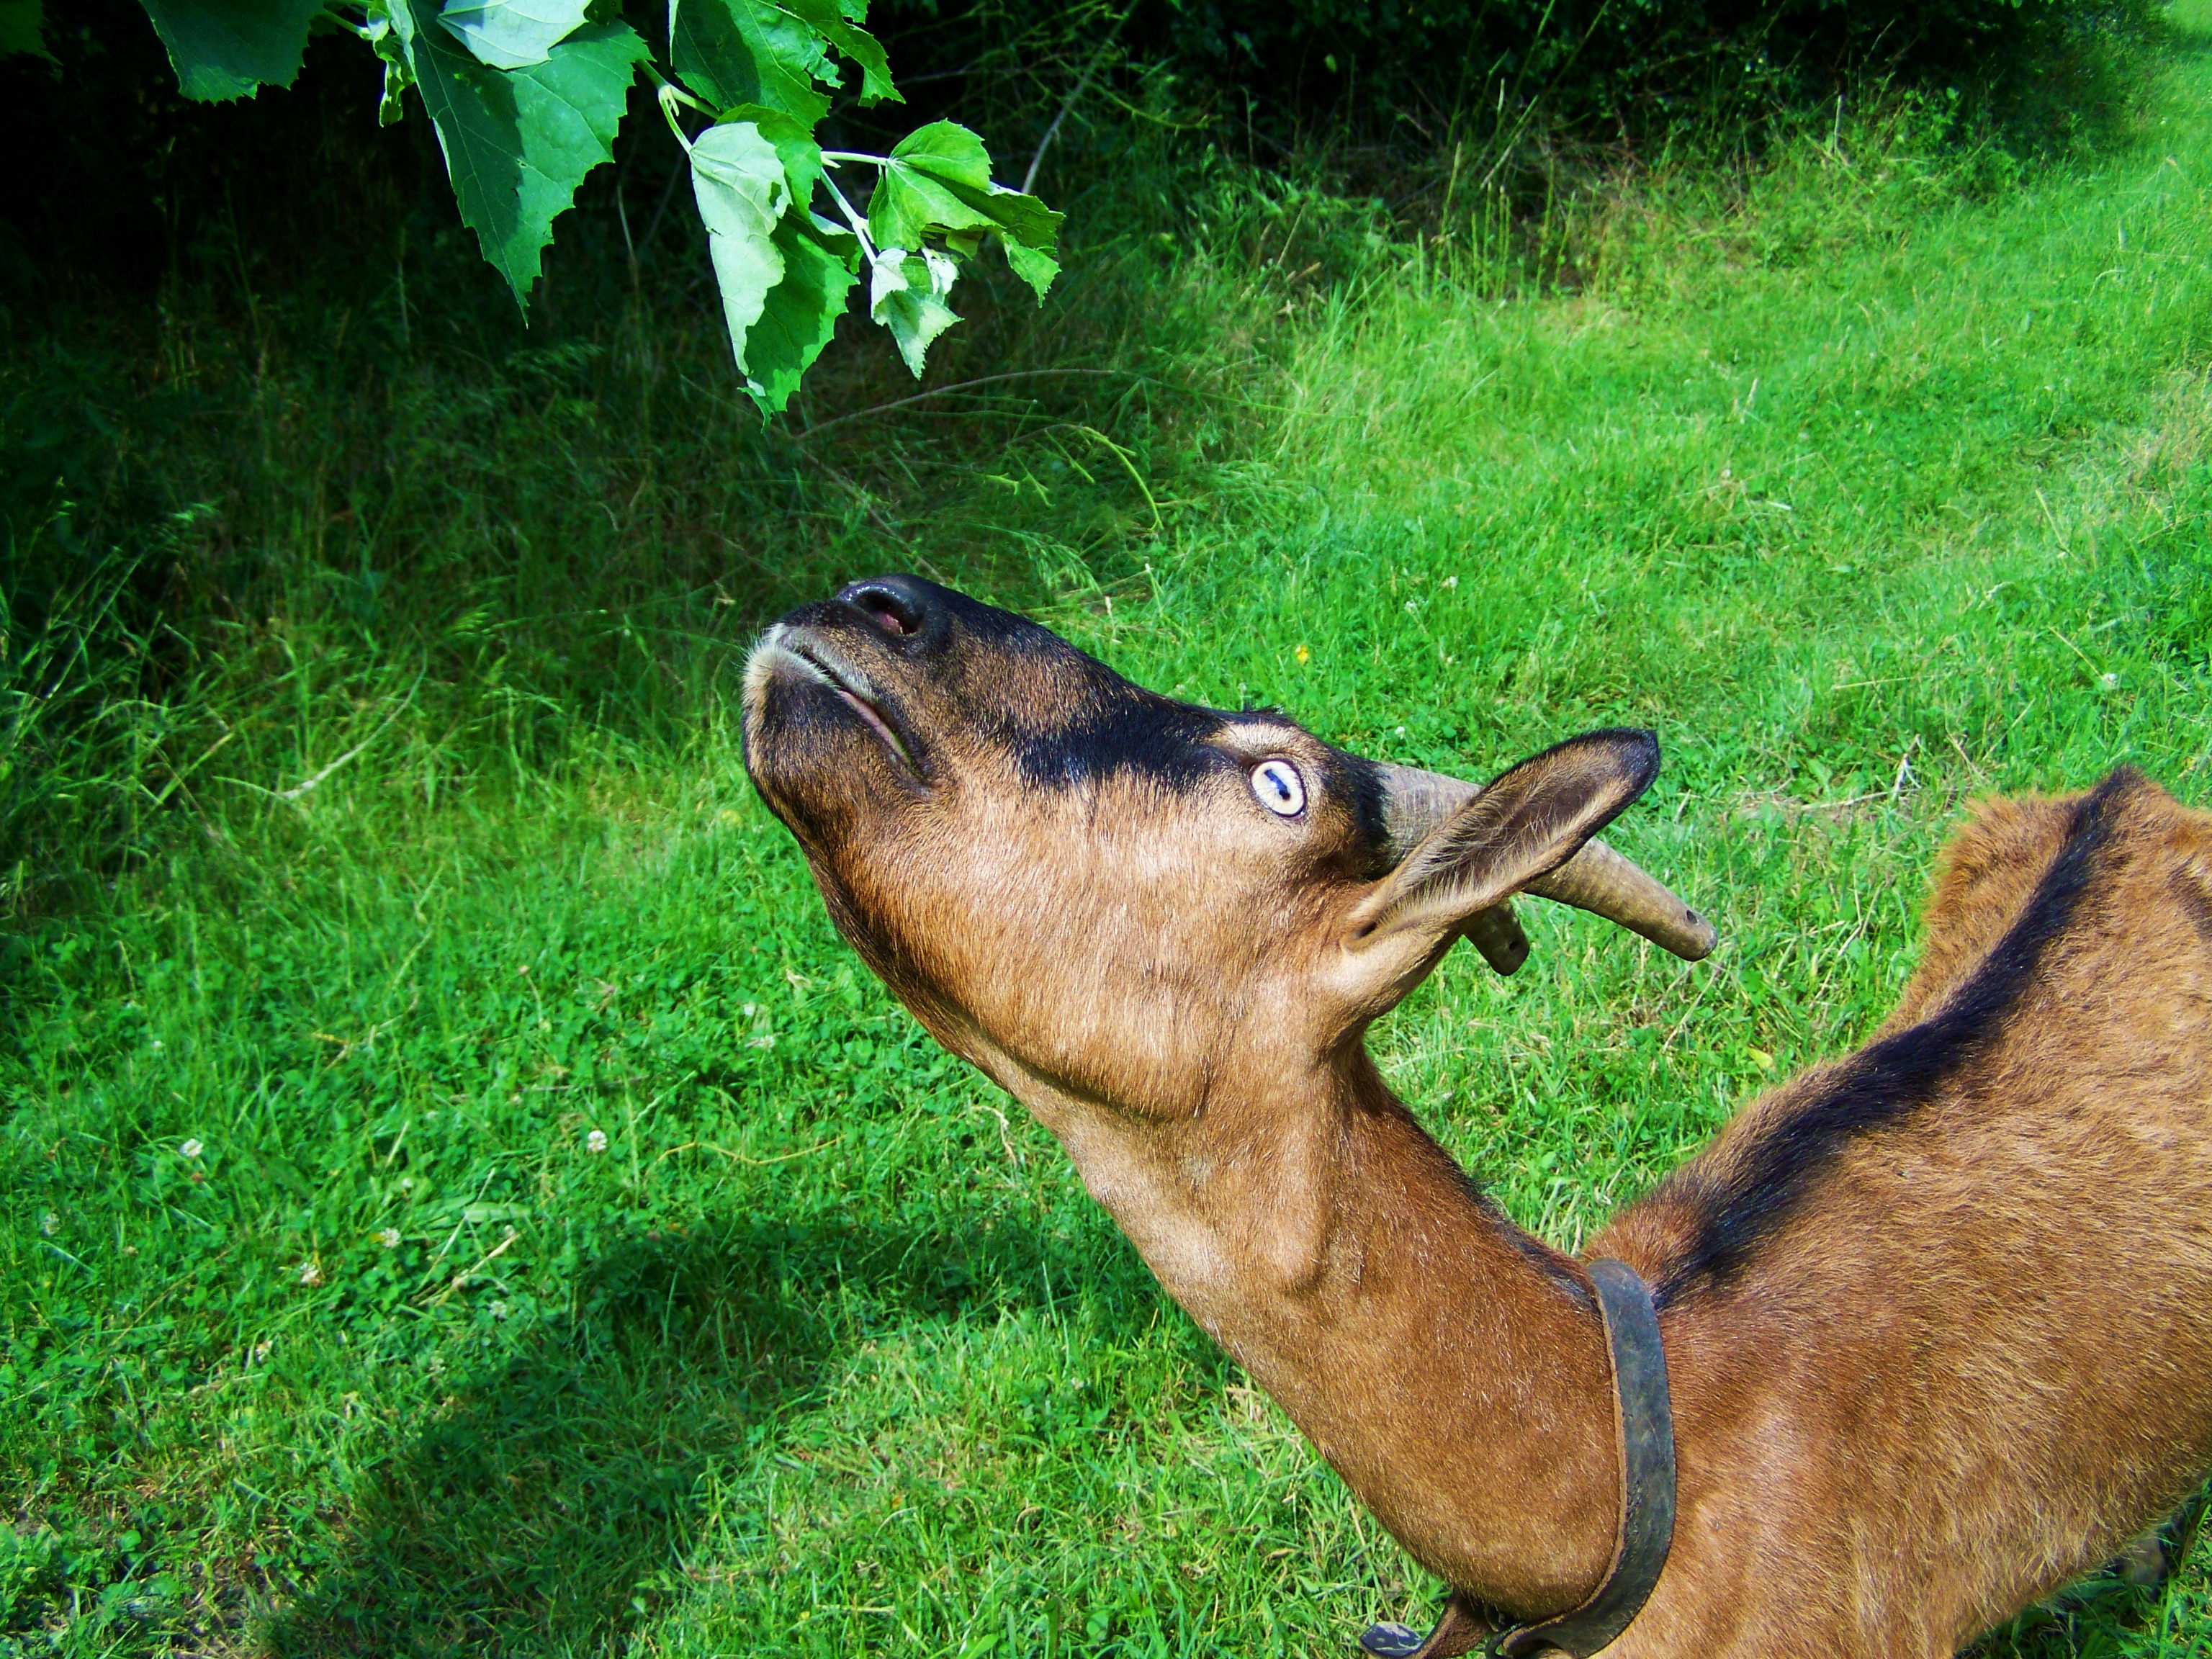
grass, wildlife, zoo, mammal, fauna, vertebrate, browse, farm animals, brown goat